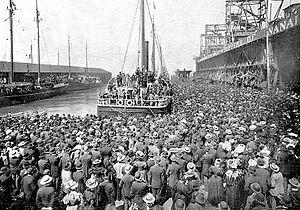
La ruée vers l'or du Klondike quelquefois appelée ruée vers l'or de l'Alaska et plus rarement ruée vers l'or du Yukon est une ruée vers l'or qui attira environ 100 000 prospecteurs dans la région du Klondike dans le territoire canadien du Yukon entre 1896 et 1899. De l'or y fut découvert le 16 août 1896 et lorsque les nouvelles arrivèrent à San Francisco l'année suivante, elles entraînèrent une ruée. Le trajet à travers le terrain difficile et le climat froid avec de lourdes charges se révéla trop dur pour de nombreux prospecteurs et entre 30 000 et 40 000 seulement arrivèrent sur place. Environ 4 000 trouvèrent de l'or. La ruée se termina en 1899 lorsque de l'or fut découvert à Nome en Alaska et de nombreux prospecteurs quittèrent le Klondike. La ruée a été immortalisée par des livres comme L'Appel de la forêt et des films tels que La Ruée vers l'or.